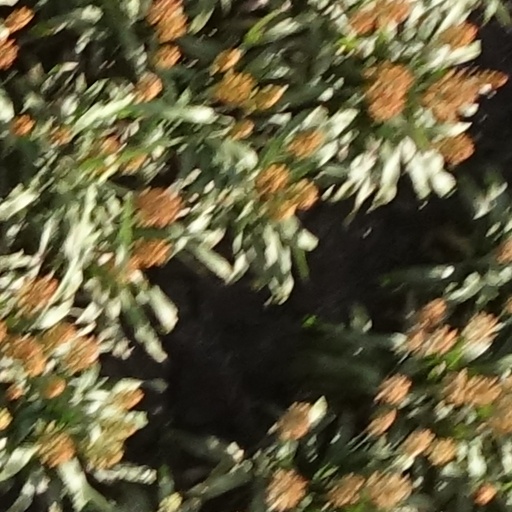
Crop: sorghum